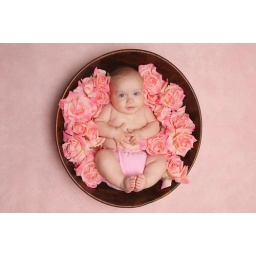
Sash in bowl of roses